James Reese Europe

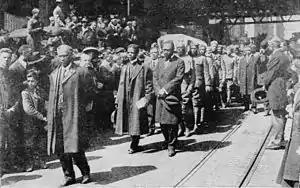
James Reese Europe's funeral procession NYPL Digital Collection

On the night of May 9, 1919, Europe performed for the last time. He had been feeling ill all day, but wanted to go on with the concert (which was to be the first of three in Boston's Mechanics Hall). During the intermission Europe went to have a talk with two of his drummers, Steve and Herbert Wright. After Europe criticized some of their behavior (walking off stage during others' performances), Herbert Wright became very agitated and threw his drumsticks down in a seemingly unwarranted outburst of anger. He claimed Europe did not treat him well and that he was tired of getting blamed for others' mistakes. He lunged for Europe with a penknife and was able to stab him in the neck. Europe told his band to finish the set and he would see them the next morning. To Europe and his band the wound seemed superficial. As he was carried away, he told them "I'll get along alright." At the hospital, they could not stop the bleeding and he died hours later.